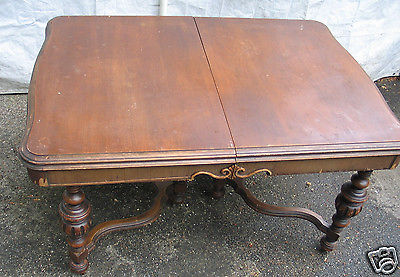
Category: table